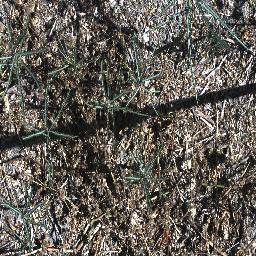
Label: parkinsonia